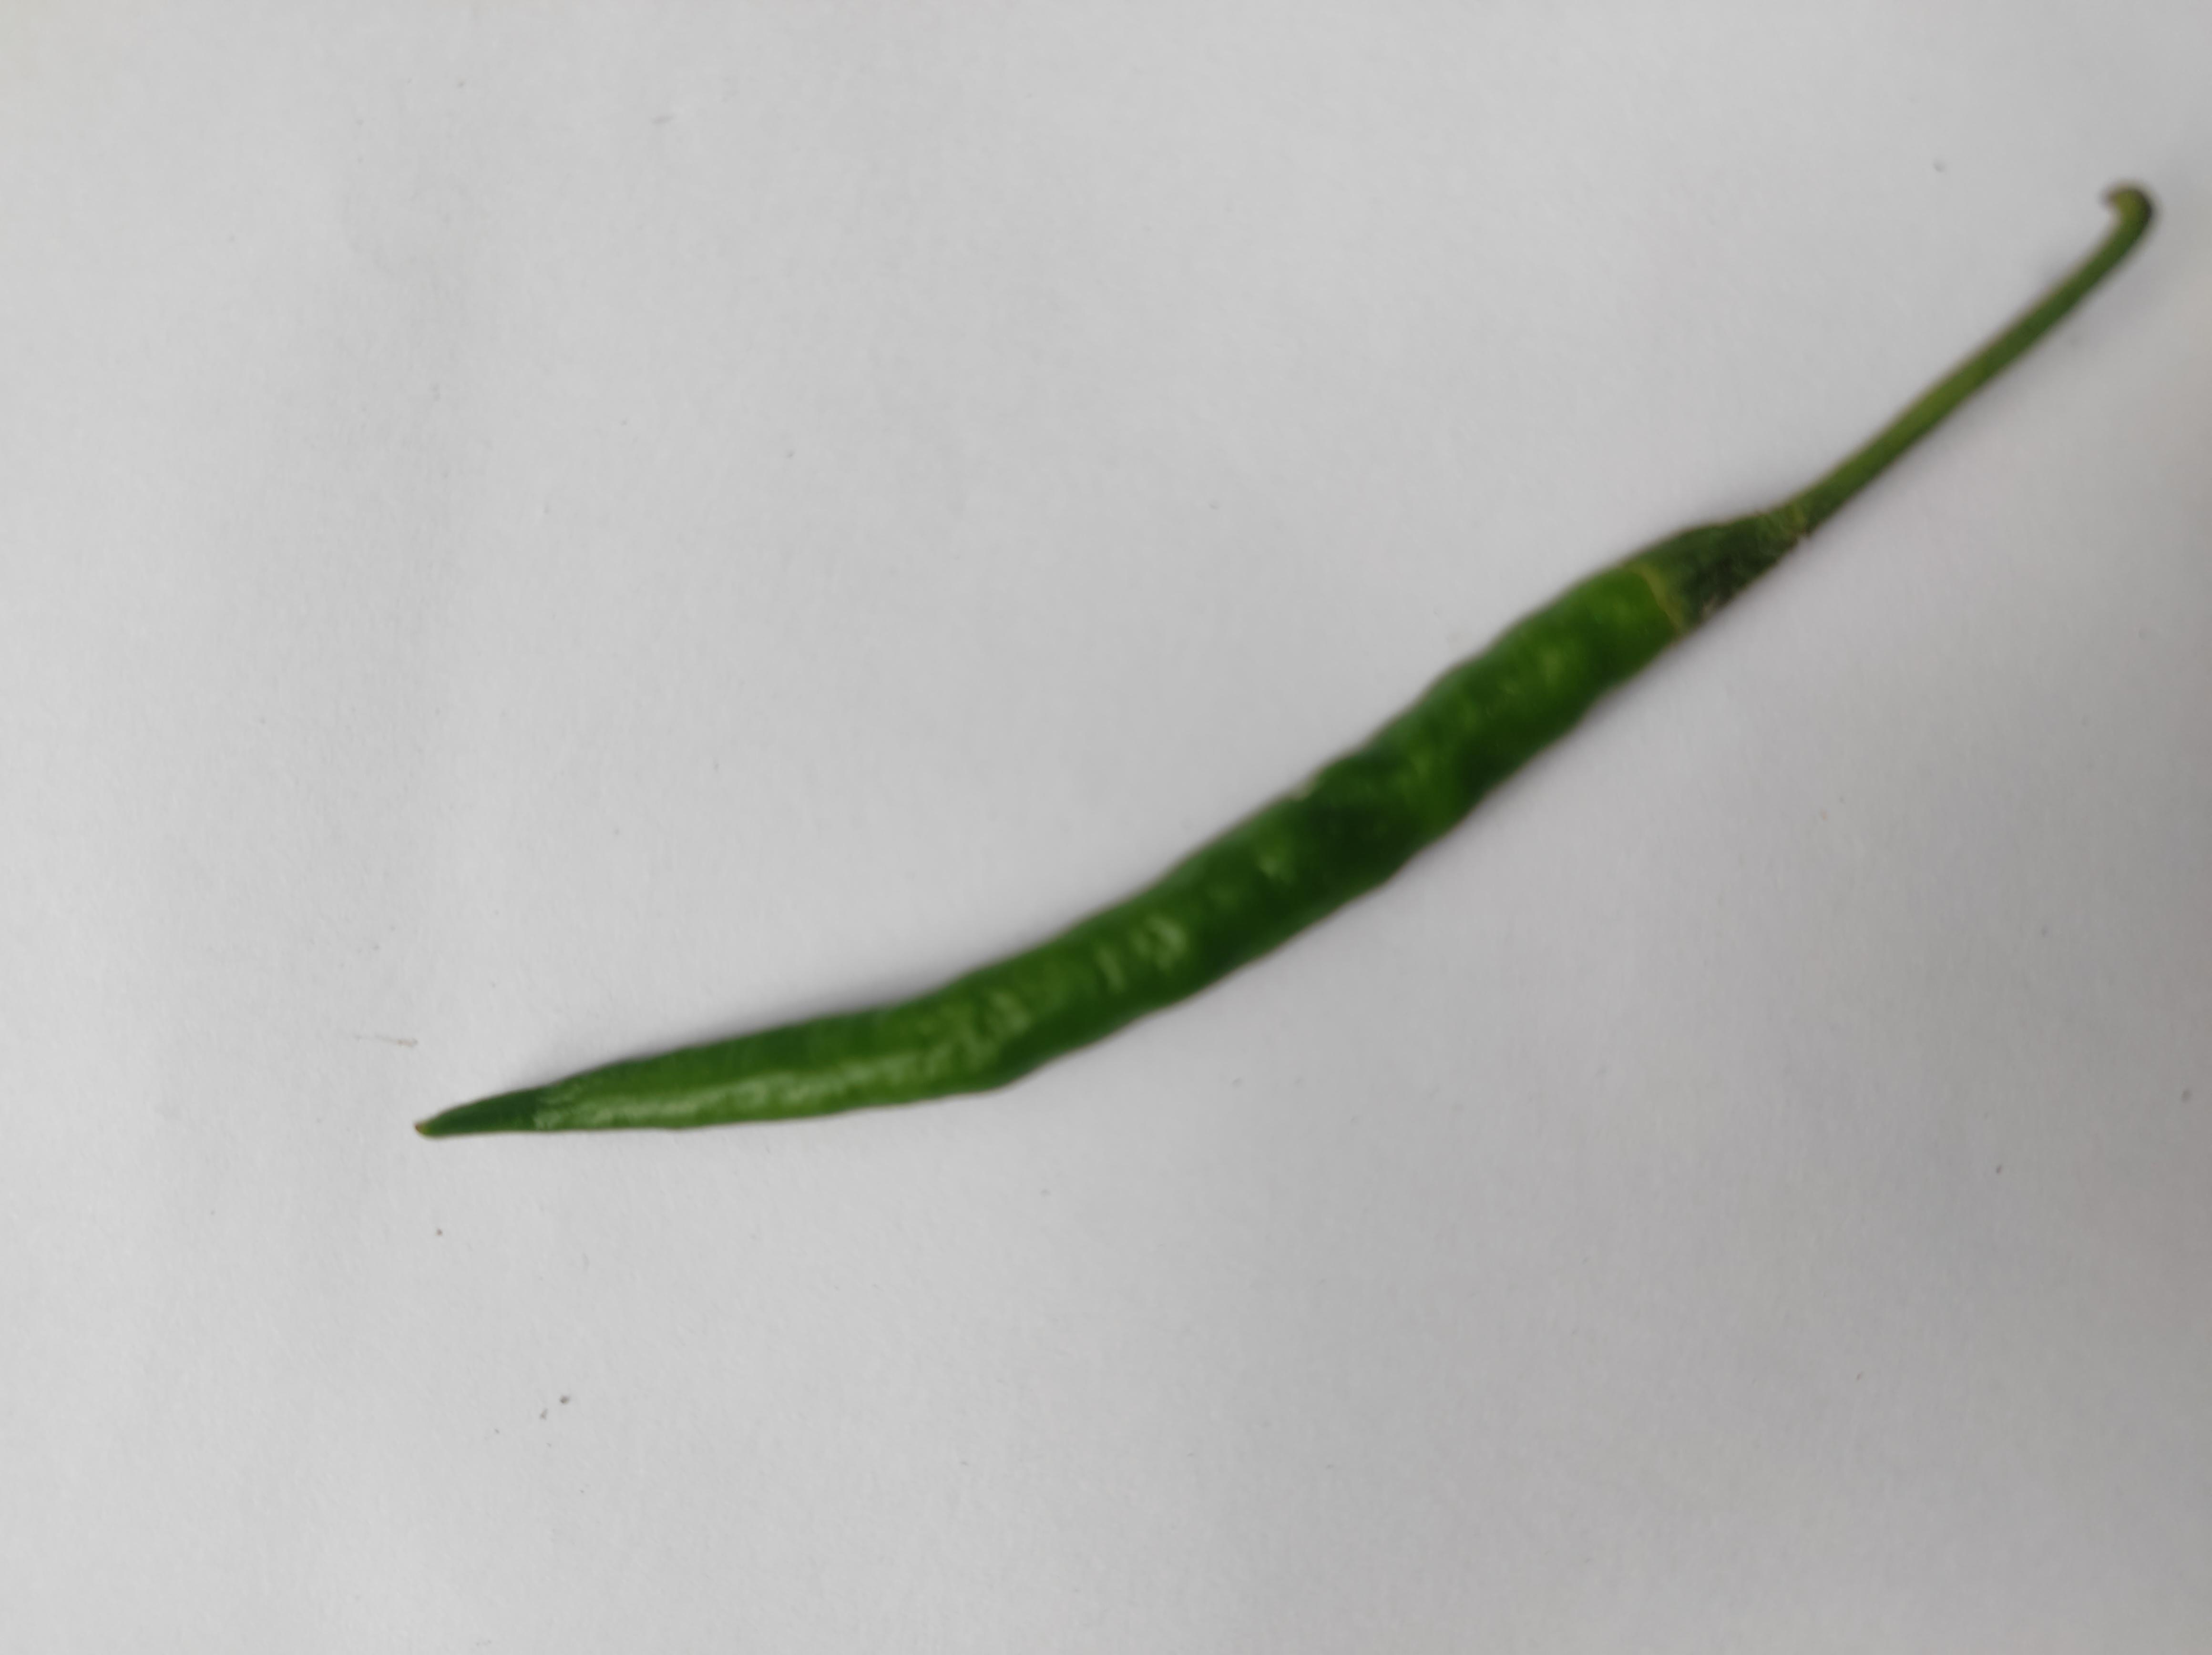
Label: Green Chili